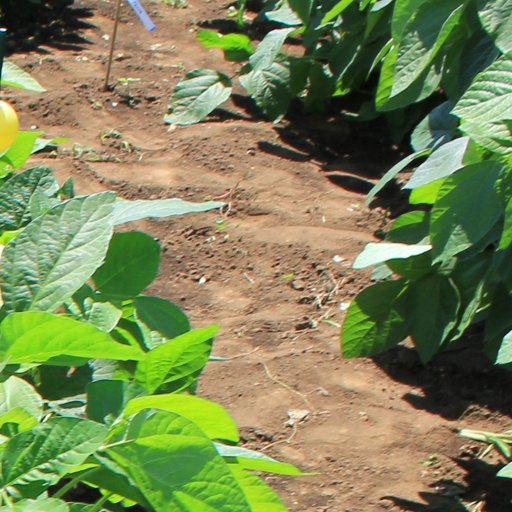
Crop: soybean